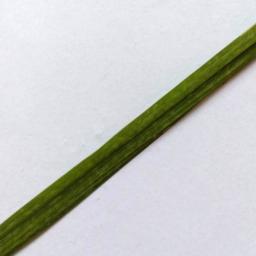
Label: Rice___Healthy